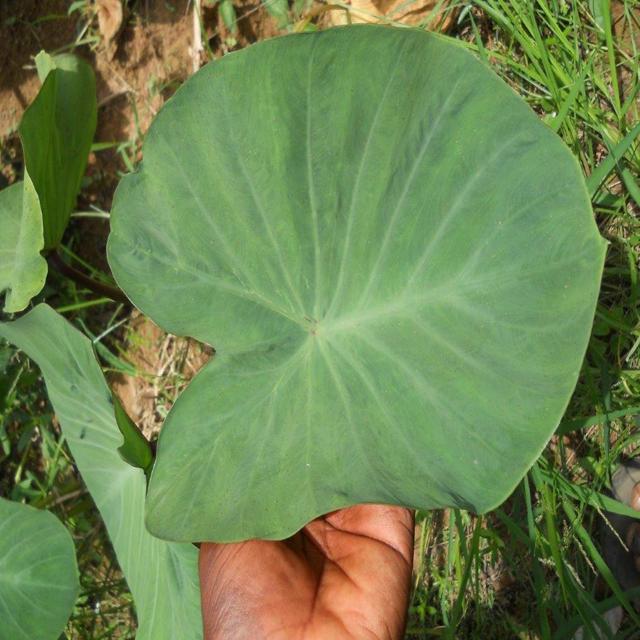
Label: Healthy